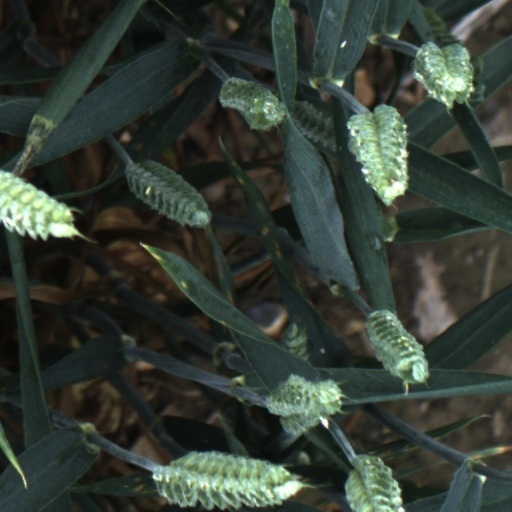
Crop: wheat